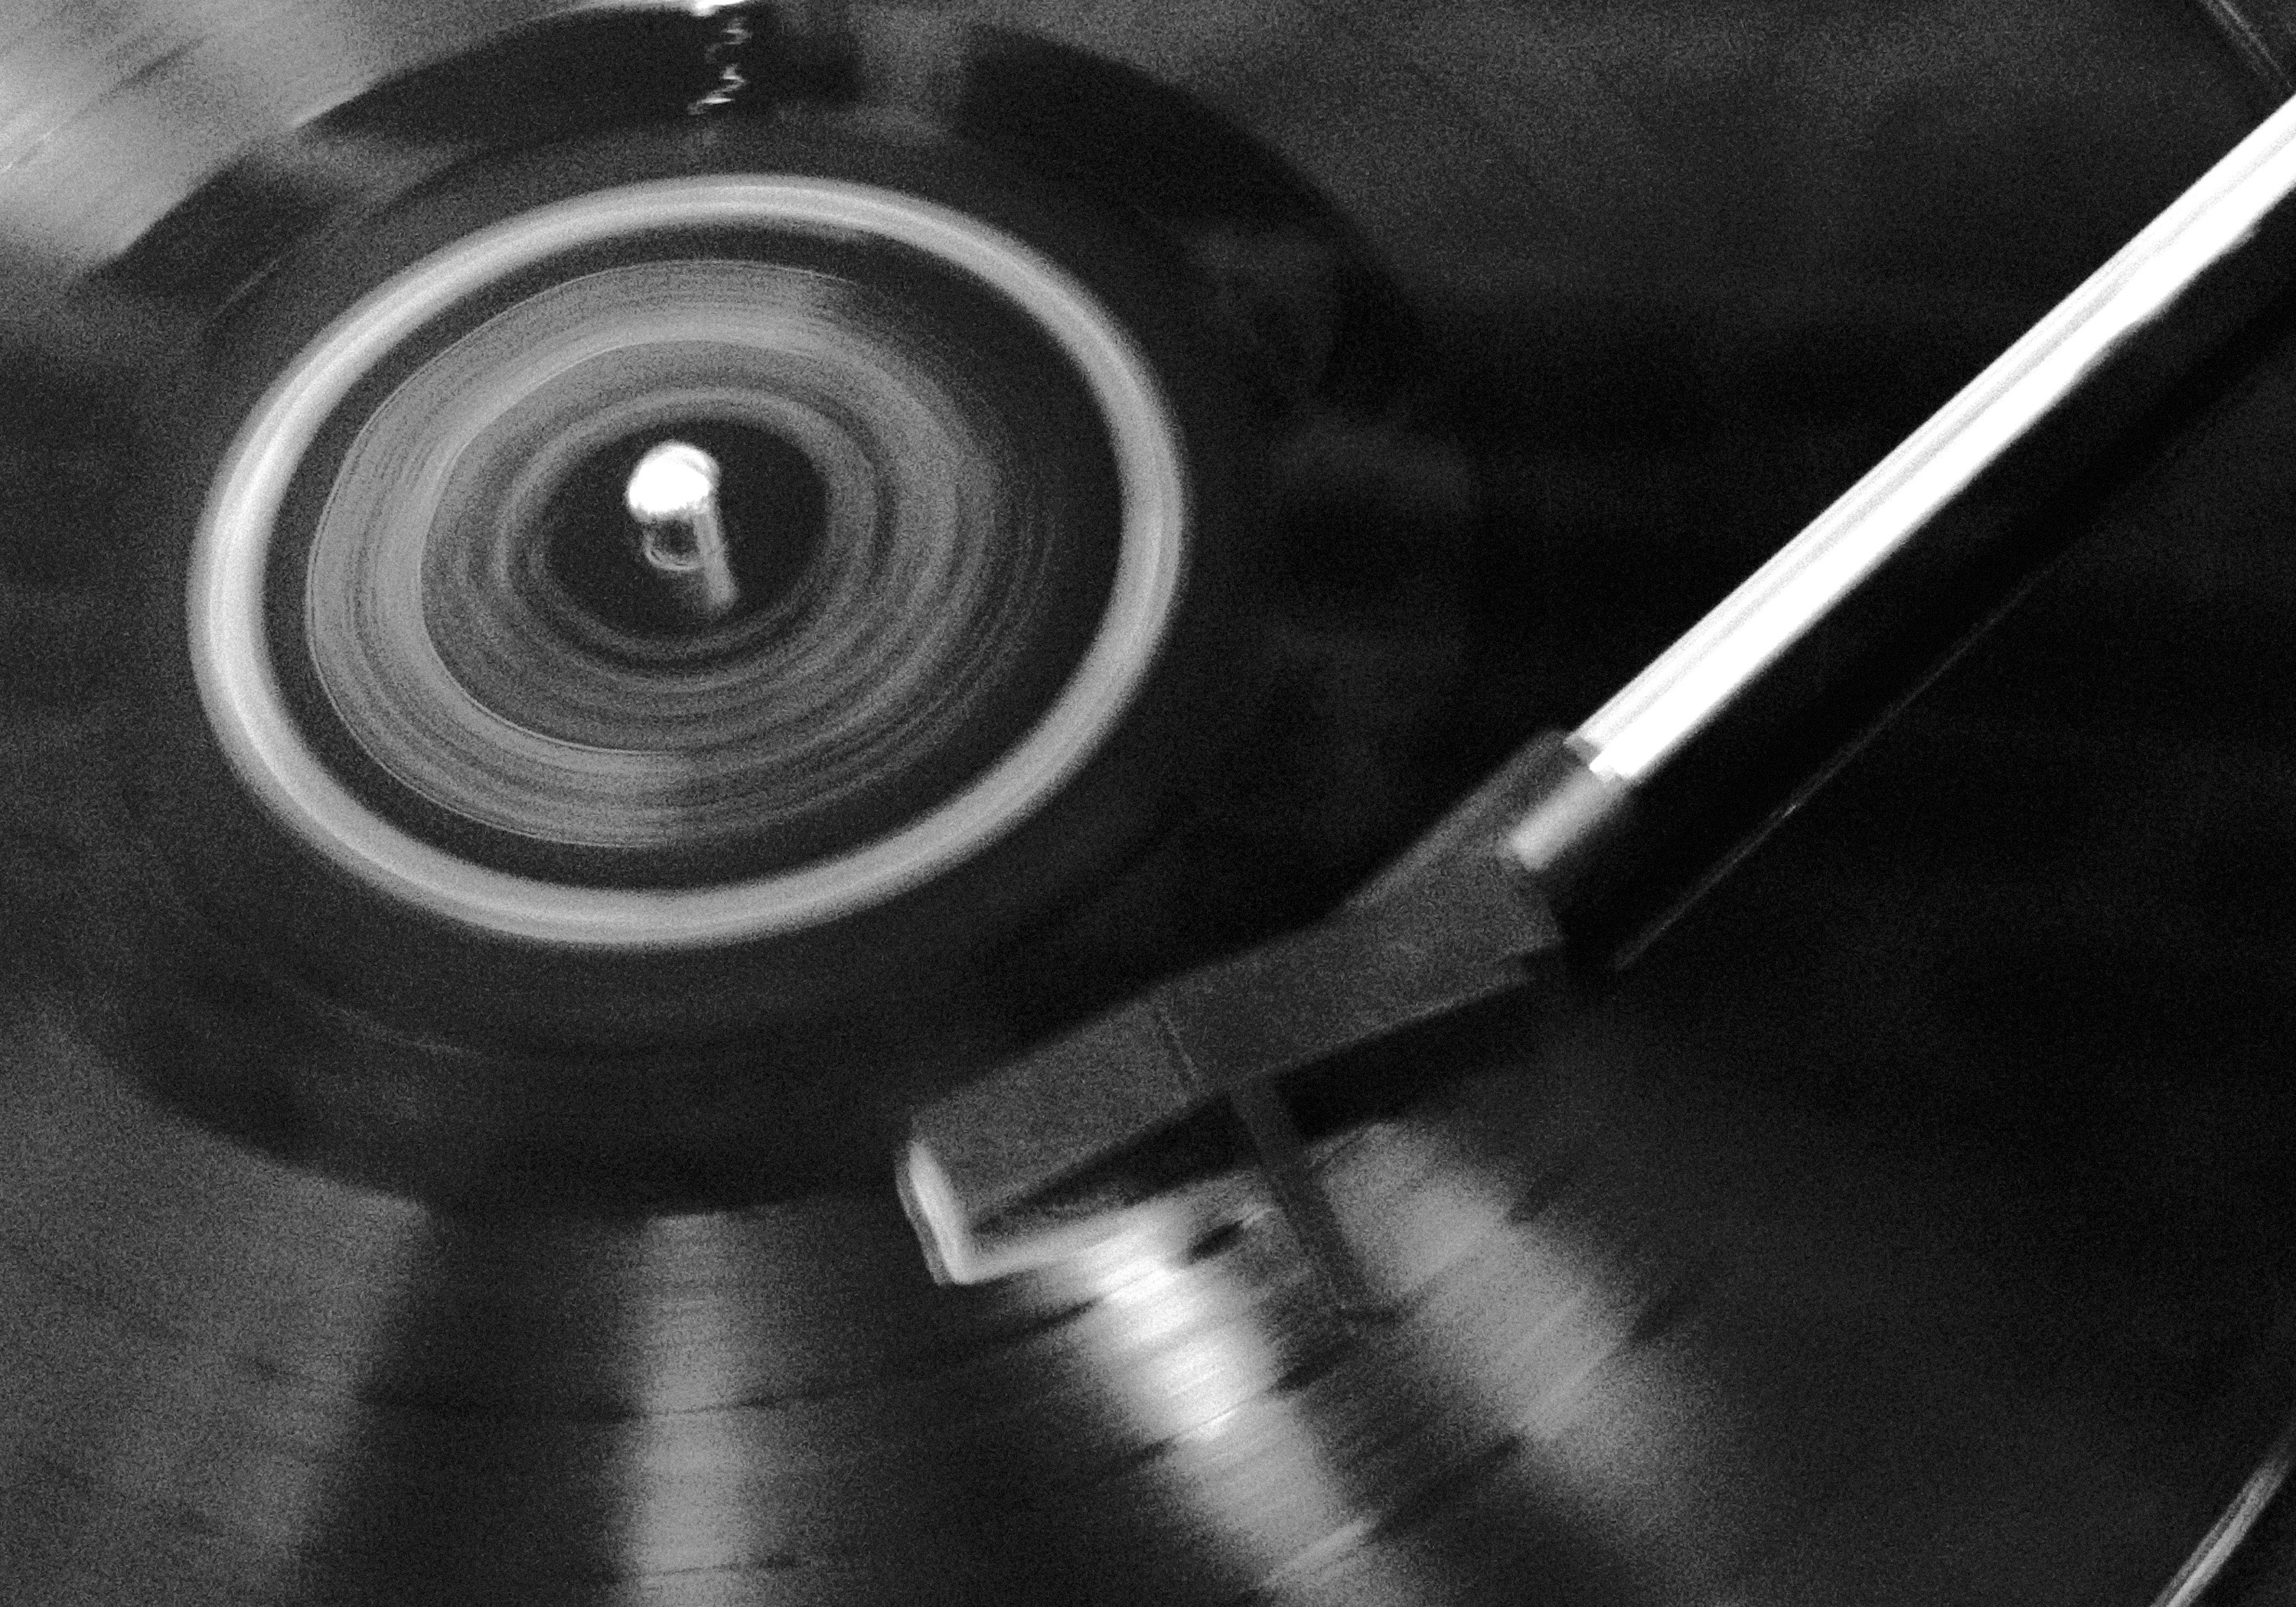
black and white, photography, wheel, black, monochrome, close up, shape, sacramento, monochrome photography